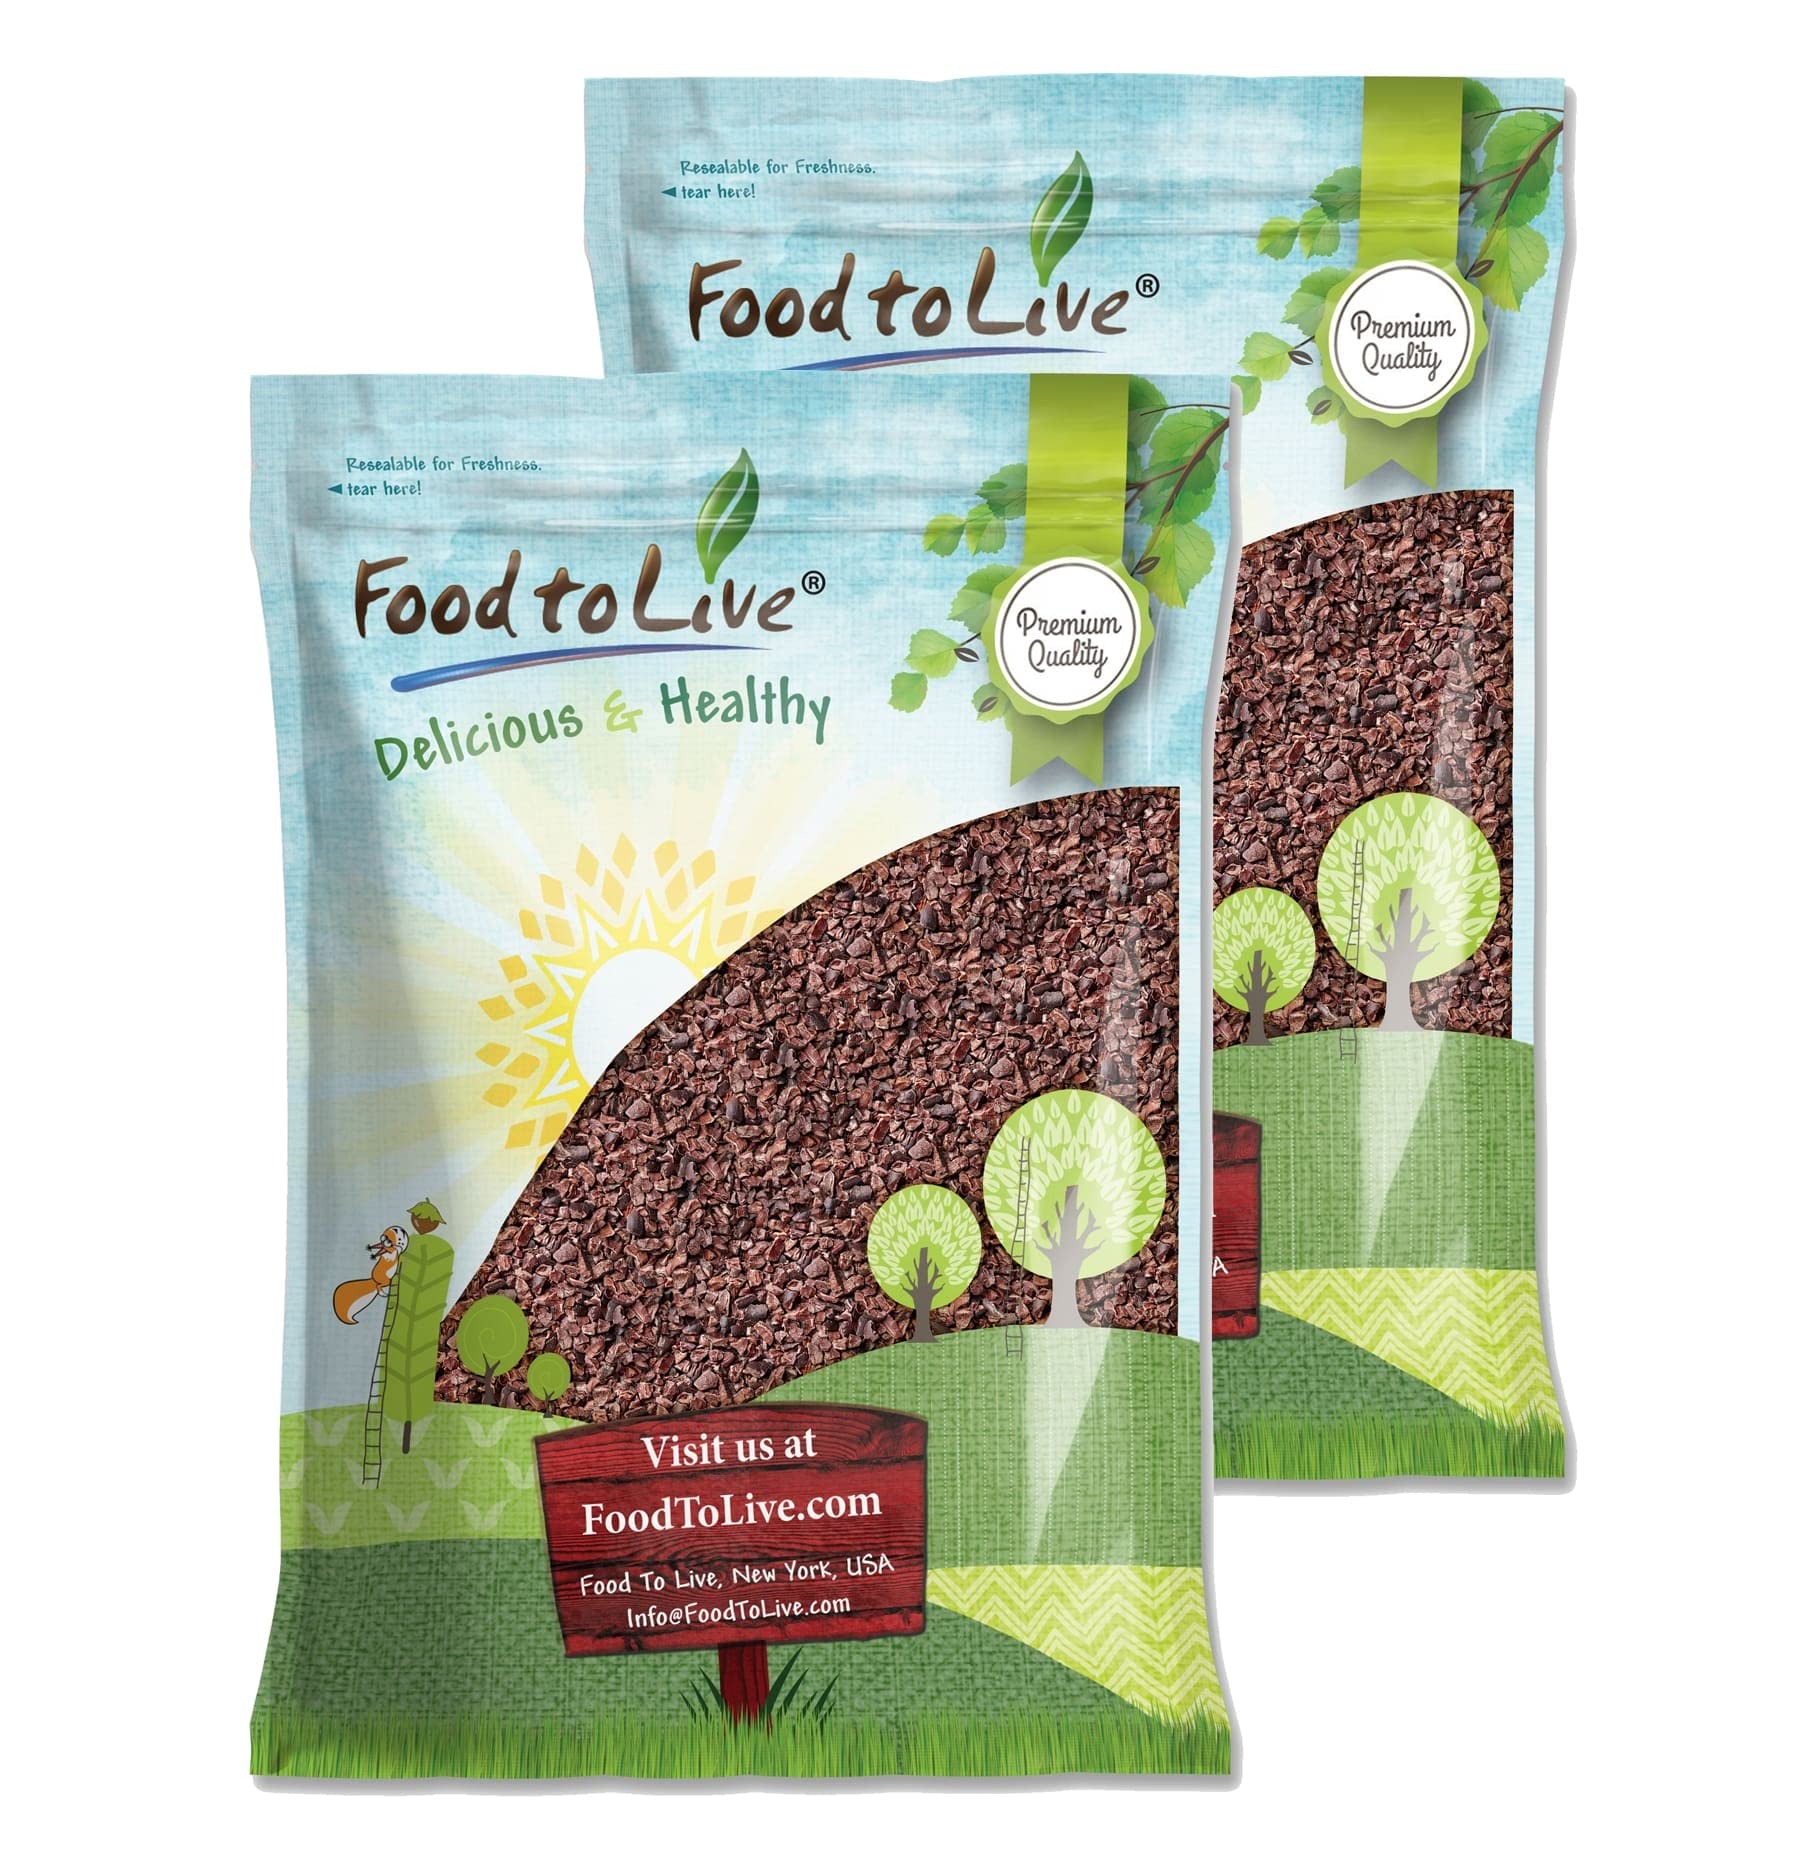
Item Name: Food to Live Cacao Nibs, 15 Pounds - Raw, Unsweetened, Kosher, Vegan, Keto and Paleo Friendly, Made from Antioxidant Rich Cacao Beans, Cacao BIts for Chocolate, Sirtfood, Bulk
Bullet Point 1: ✔️Nutritional Powerhouse: Raw Cacao nibs are an excellent source of fiber and iron
Bullet Point 2: ✔️Kosher, Keto, Raw, Vegan
Bullet Point 3: ✔️Cacao Nibs Work well with breakfast foods, mixed in smoothies, trail mixes, and cookies, of course.
Value: 240.0
Unit: Ounce

Price: 55.47